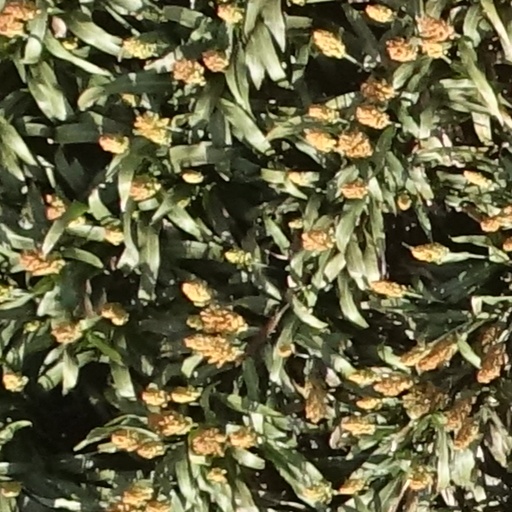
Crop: sorghum